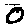
Label: 0